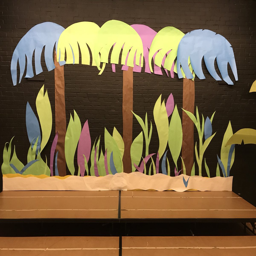
the art keeps getting better .